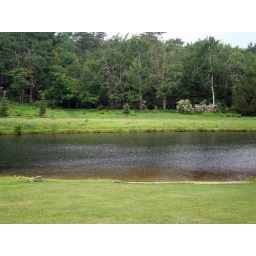
A lake on the property of a Greek Revival home in Holden, Massachusetts